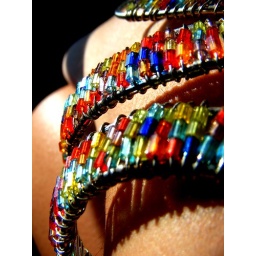
I rode a bike to a little house store in vietnam where i bought this